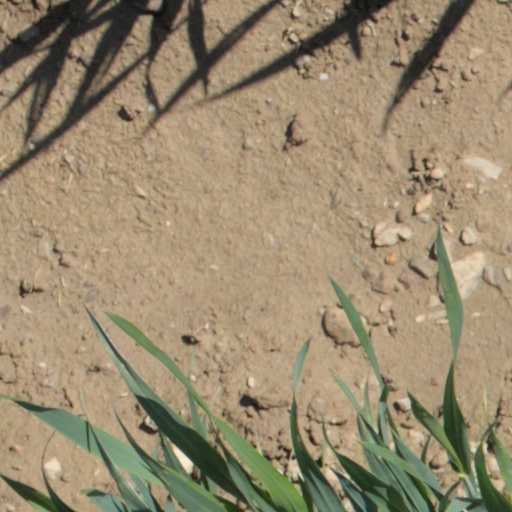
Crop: wheat